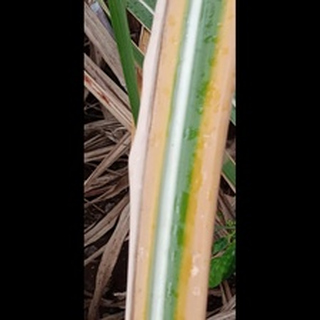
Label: sugarcane_yellow_leaf_disease